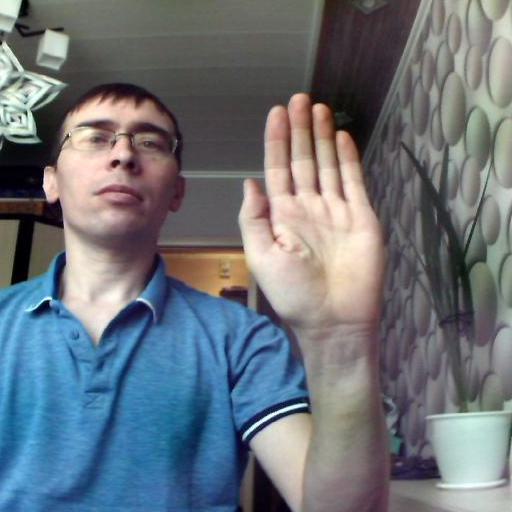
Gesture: stop